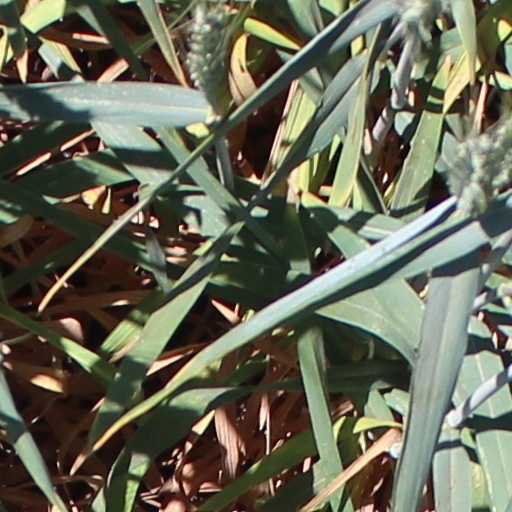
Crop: wheat